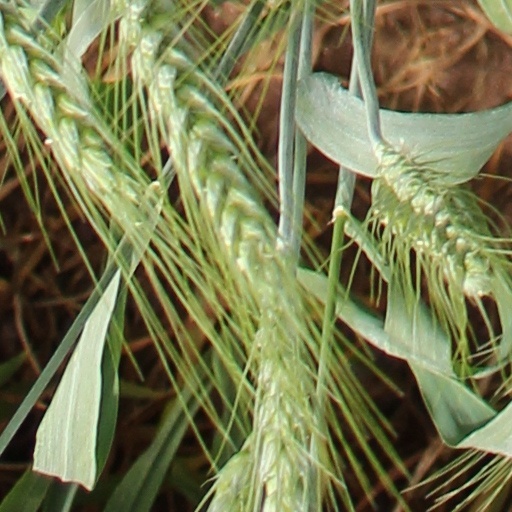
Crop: wheat